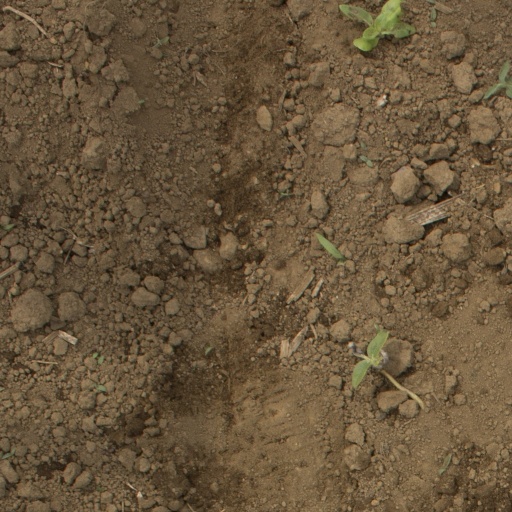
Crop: Jerusalem artichoke